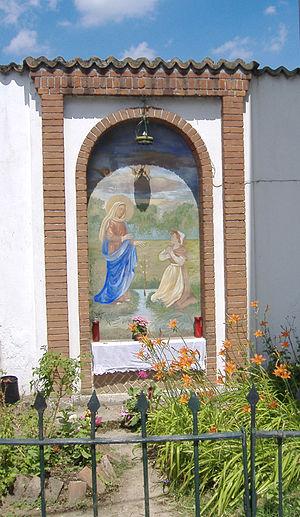
Cervignano d'Adda une commune italienne d'environ 2 000 habitants située dans la province de Lodi dans la région Lombardie dans le nord de l'Italie.